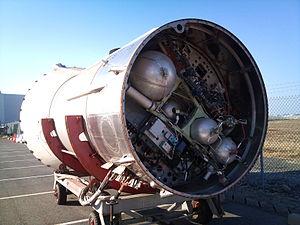
Étage Coralie de la fusée Europa, conservé par les Ailes Anciennes Toulouse.
Europa est le premier projet de lanceur spatial européen. Cette fusée est développée dans les années 1960 par le Centre européen pour la construction de lanceurs d'engins spatiaux précurseur de l'Agence spatiale européenne. L'objectif est de permettre à l'Europe de placer en orbite ses satellites sans dépendre des conditions imposées par les deux seules puissances spatiales - disposant de lanceurs opérationnels. À l'époque le Royaume-Uni a décidé de renoncer, pour des raisons financières, à produire son missile balistique Blue Streak pourtant opérationnel. Les initiateurs d'Europa décident de réutiliser ce missile comme premier étage d'une fusée dont le deuxième et troisième étage seraient fournis respectivement par la France et l'Allemagne. Des moyens limités mais surtout une absence de coordination entre les différents contributeurs conduisent à une série de 5 lancements infructueux entre 1967 et 1970. L'évolution rapide du marché des satellites de télécommunications nécessite une révision à la hausse de la charge utile qui doit désormais pouvoir être placée en orbite de transfert géostationnaire.